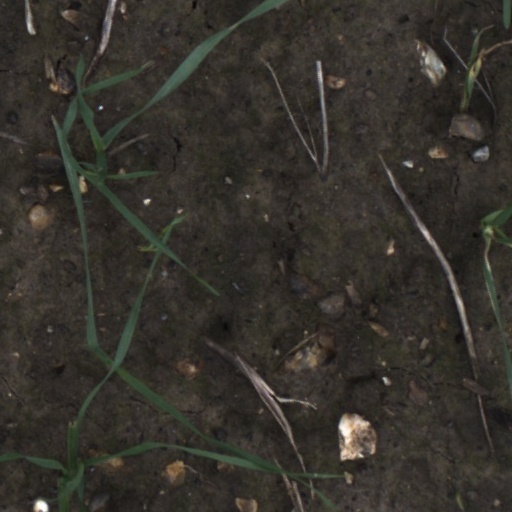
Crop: wheat